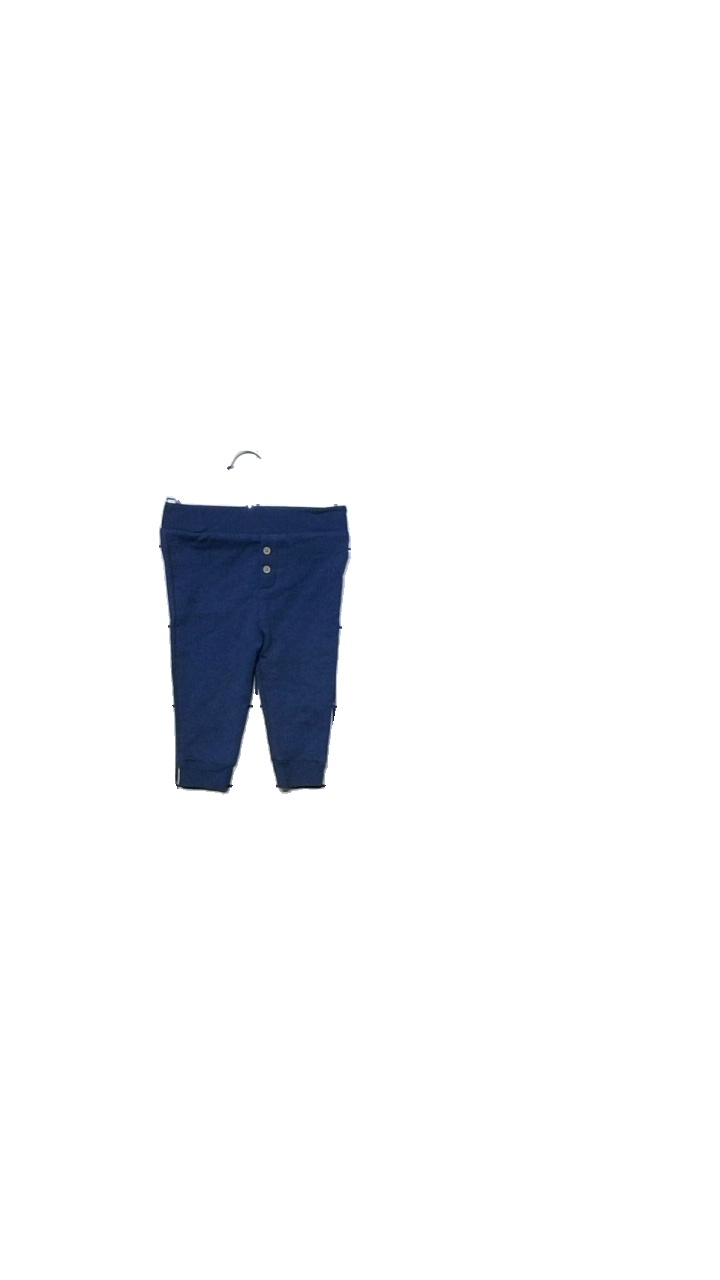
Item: Trousers (Children)
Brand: René Rofe
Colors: White, Blue, Grey
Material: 60% cotton, 40% polyester
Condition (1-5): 5
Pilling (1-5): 5
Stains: Minor
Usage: Reuse
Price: <50